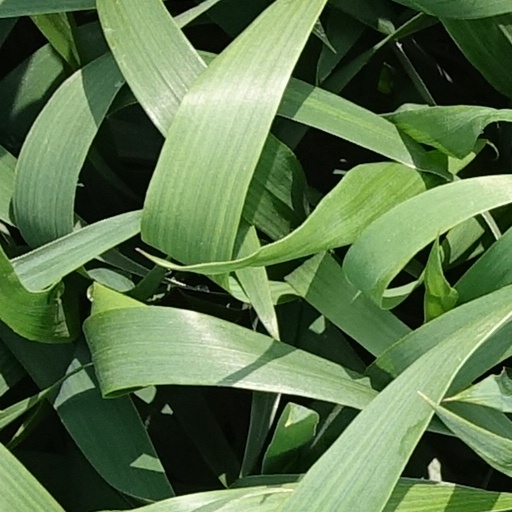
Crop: wheat